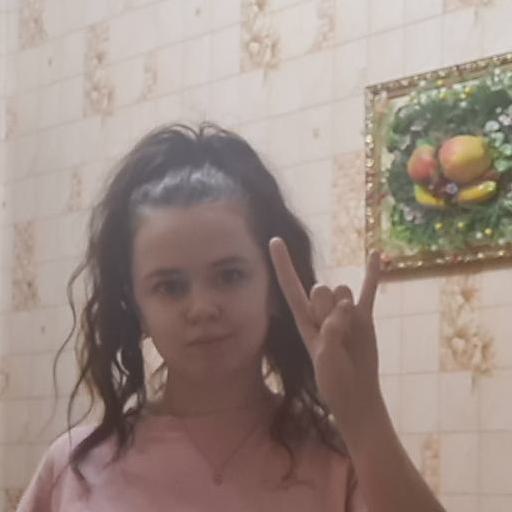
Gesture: rock